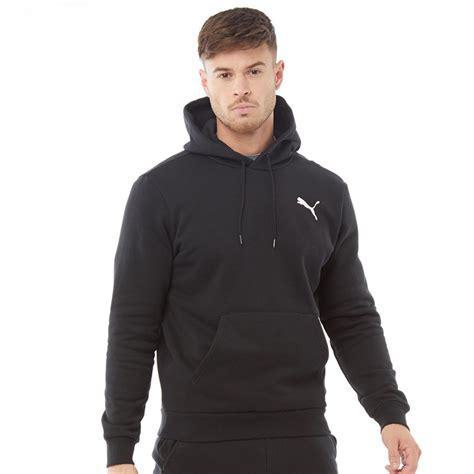
Brand: Puma
Model: Caven